Marguerite Boucicaut

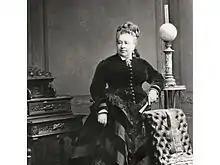
Marguerite Boucicaut

Marguerite Boucicaut, "née" Guérin (born 3 January 1816 in Verjux, France; died 8 December 1887, Cannes) was a French businesswoman and benefactor. She participated in the creation and prosperity of the first department store, "Au Bon Marché", in Paris alongside her husband Aristide Boucicaut. She became a philanthropist later in life.